Dimitrios Hatzis

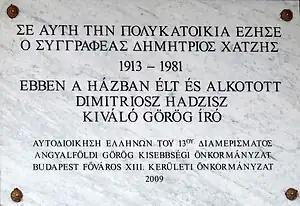
A plaque in Budapest, commemorating the life of Dimitris Hatzis. The first line in Greek means "in this building lived the author Dimitrios Hatzis".

Hatzis was born in Ioannina (Epirus) northwestern Greece, the son of the author and journalist, Georgios Hatzis. He graduated from the Zosimaia school in his home land. In 1930, after the death of his father, he succeeded him as director of the newspaper "Epirus". In 1932-1934 he was influenced by Marxist ideologies and joined the Communist Party of Greece. In 1936 he was arrested by the regime of Ioannis Metaxas for communist activity.